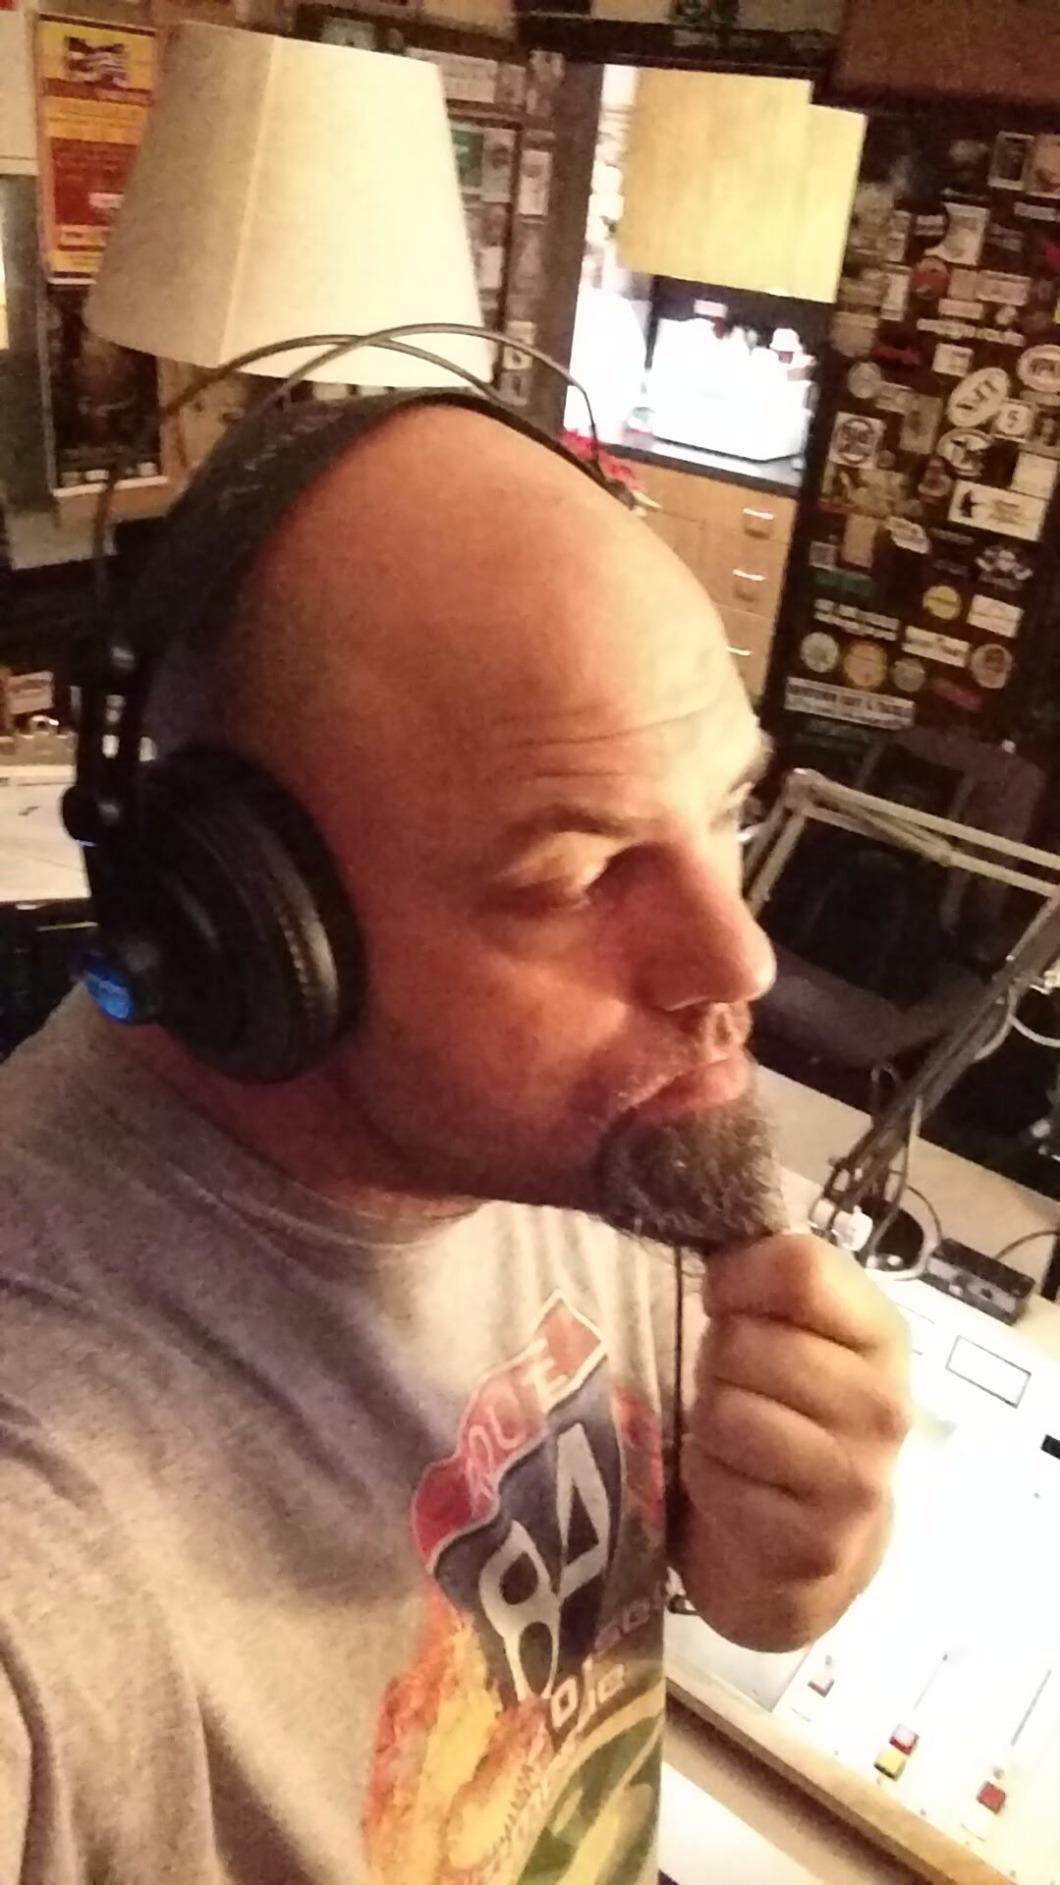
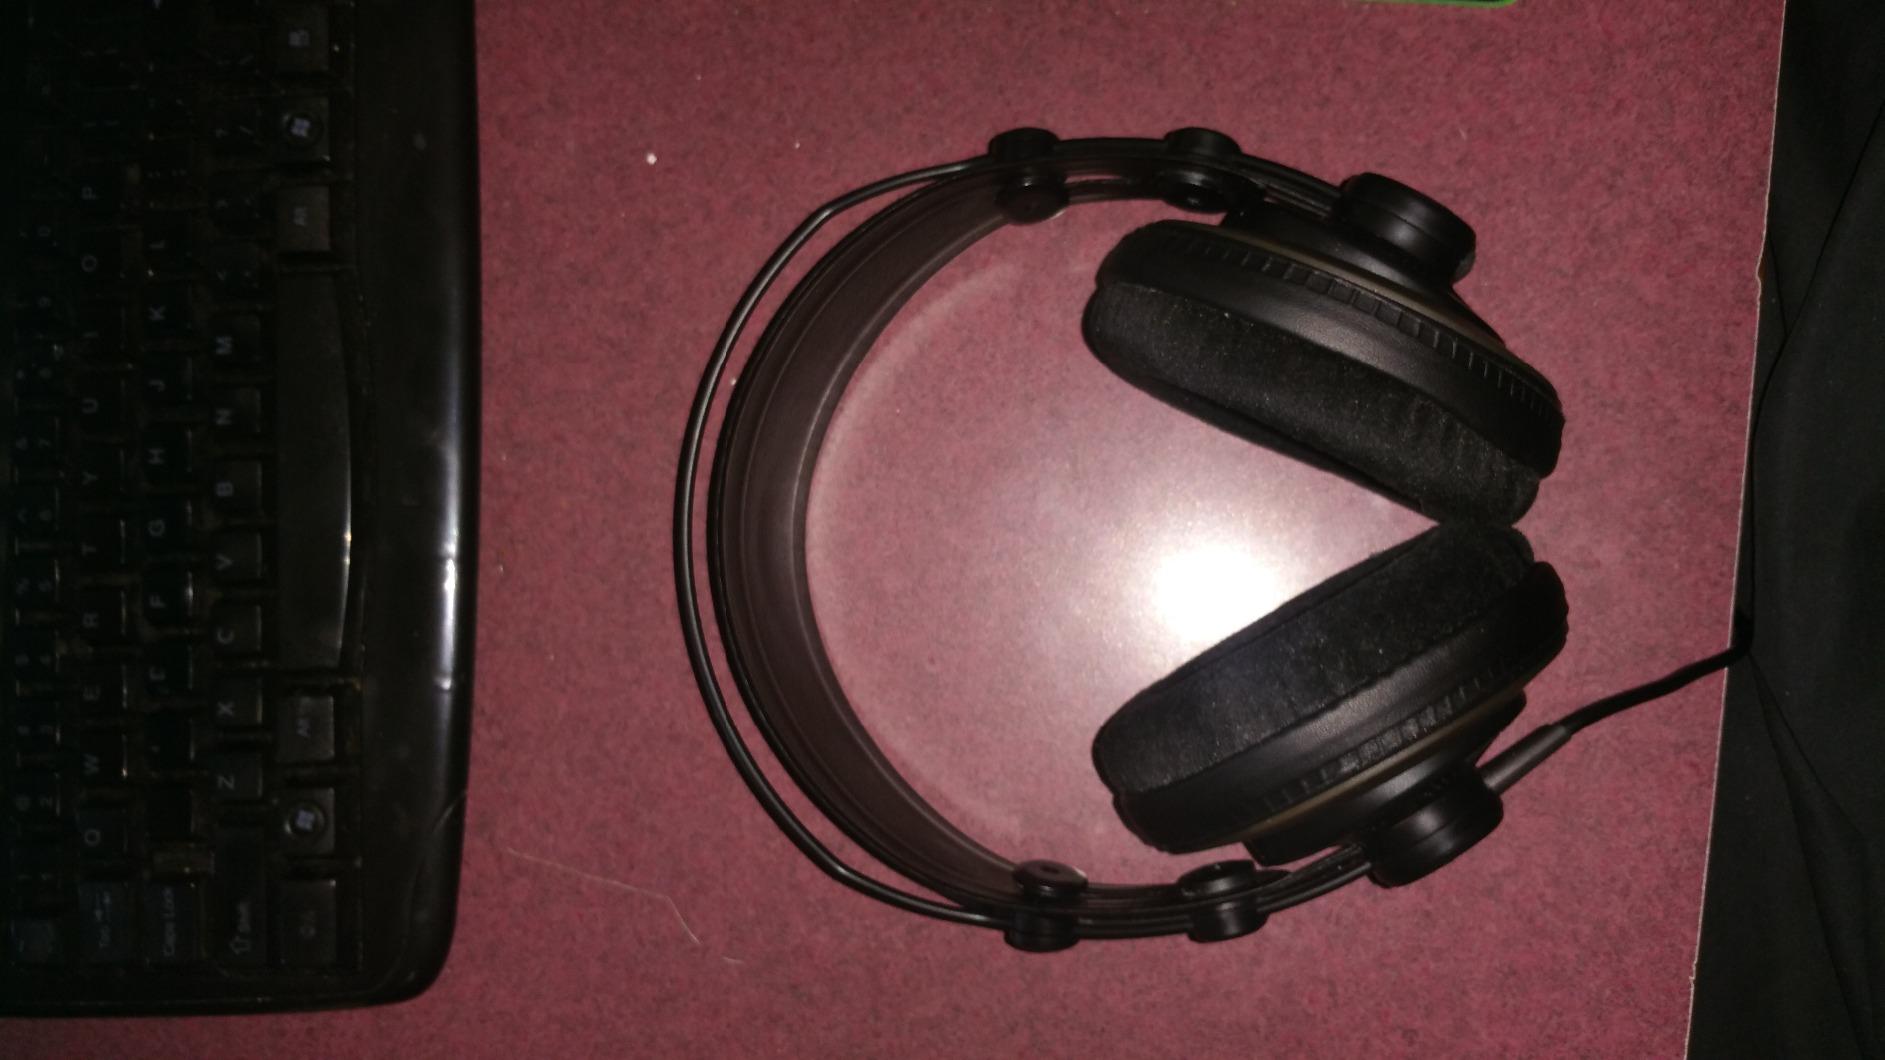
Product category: headphones
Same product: yes